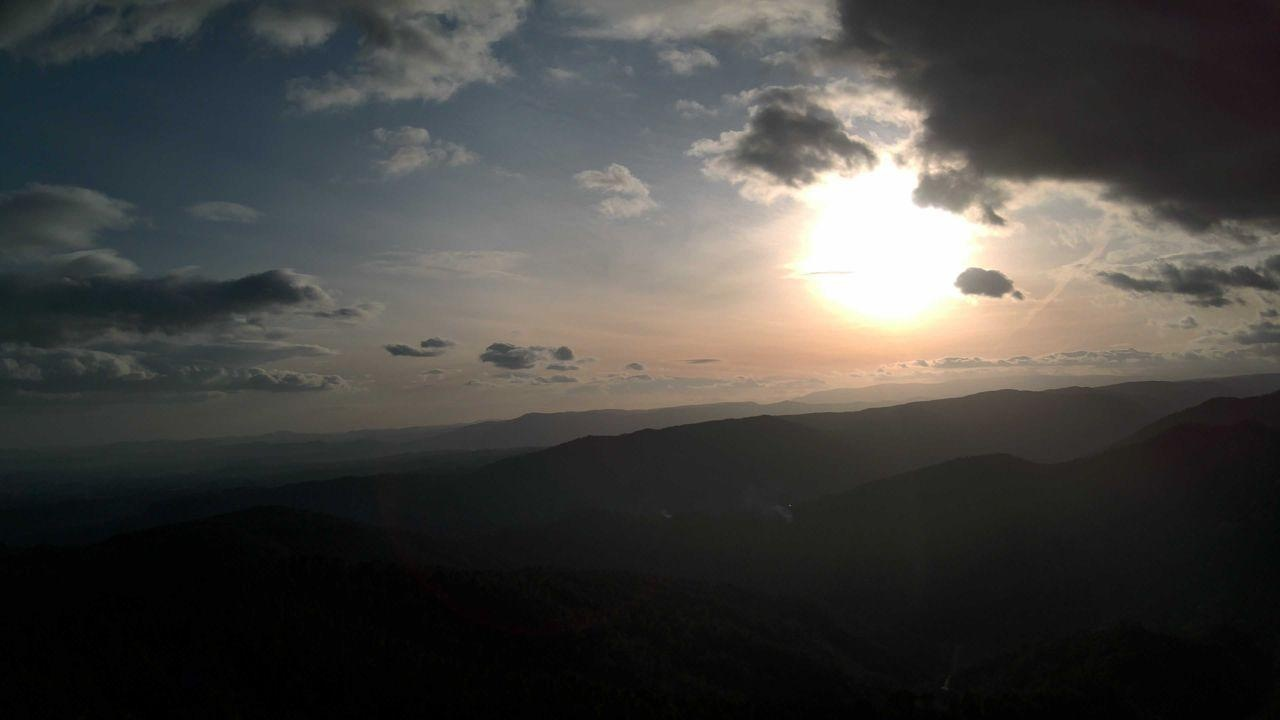
Fire: no
Smoke: yes